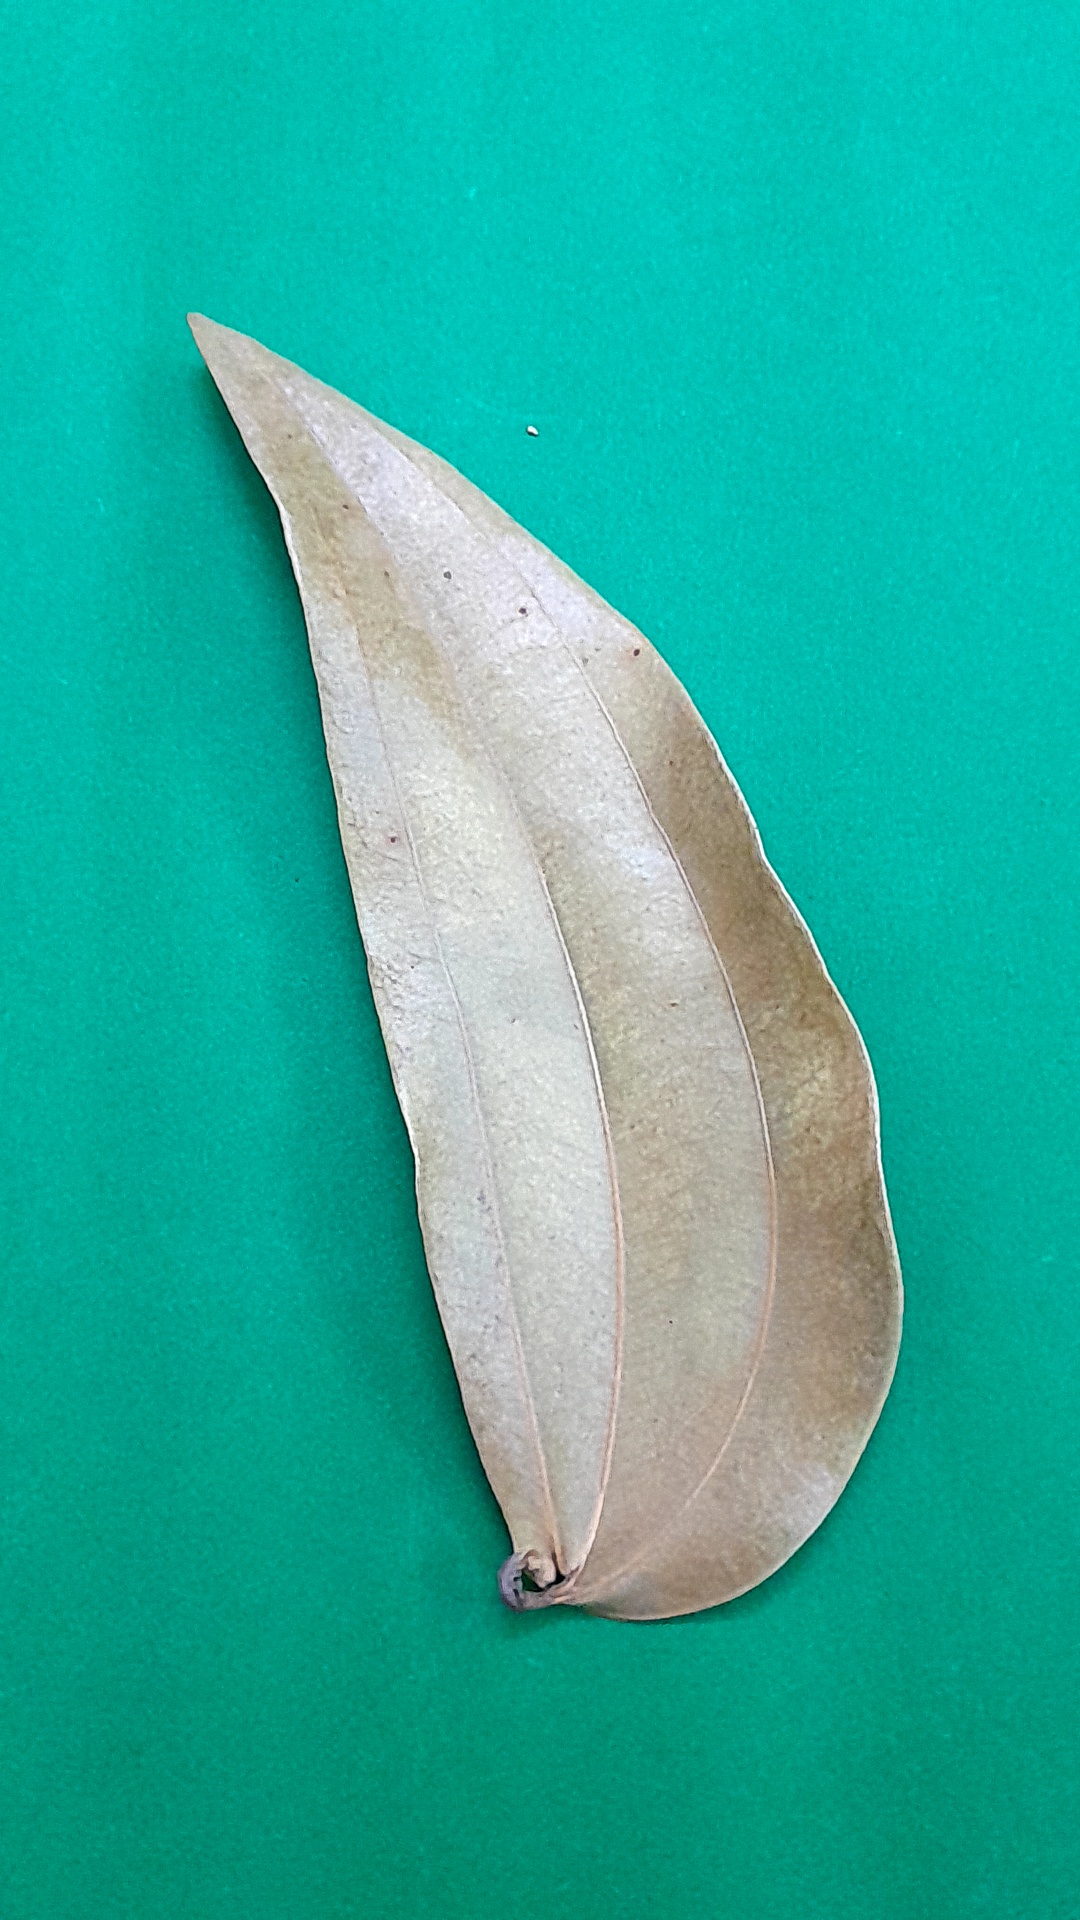
Label: Dry Leaf